Bridge near Limyra

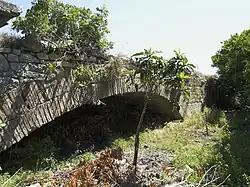
The 4th arch, today half-buried. The exceptionally flat profile of the arch is evident.

The Bridge near Limyra (in , "Bridge of the Forty Arches") is a late Roman bridge in Lycia, in modern south-west Turkey, and one of the oldest segmented arch bridges in the world. Located near the ancient city of Limyra, it is the largest civil engineering structure of antiquity in the region, spanning the Alakır Çayı river over a length of on 26 segmental arches. These arches, with a span-to-rise ratio of 5.3:1, give the bridge an unusually flat profile, and were unsurpassed as an architectural achievement until the late Middle Ages. Today, the structure is largely buried by river sediments and surrounded by greenhouses. Despite its unique features, the bridge remains relatively unknown, and only in the 1970s did researchers from the Istanbul branch of the German Archaeological Institute carry out field examinations on the site.